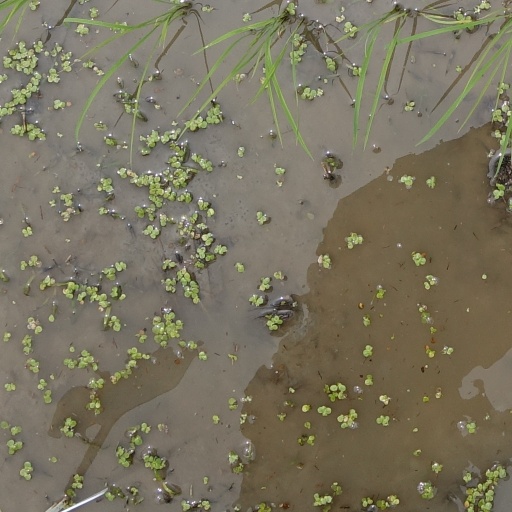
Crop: rice